2008 Summer Olympics torch relay

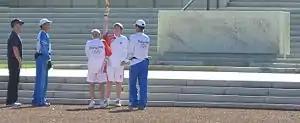
Lifetime Olympic official, 92-year-old Julius (Judy) Patching, hands over to Jake Warcaba at the Stone of Remembrance, Canberra. Two Chinese flame attendants stand either side, assisting the two runners. A policeman stands to the left.

Just days before the relay supporters of Falun Gong demonstrated in front of the Chinese embassy in the Malaysian capital. As many as 1,000 personnel from the special police unit were expected to be deployed on the day of the relay. A Japanese family with Malaysian citizenship and their 5-year-old child who unfurled a Tibetan flag were hit by a group of Chinese nationals with plastic air-filled batons and heckled by a crowd of Chinese citizens during the confrontation at Independence Square where the relay began, and the Chinese group shouted: "Taiwan and Tibet belong to China." Later during the day, the Chinese volunteers forcefully took away placards from two other Malaysians protesting at the relay. One of the protesting Malaysian was hit in the head.